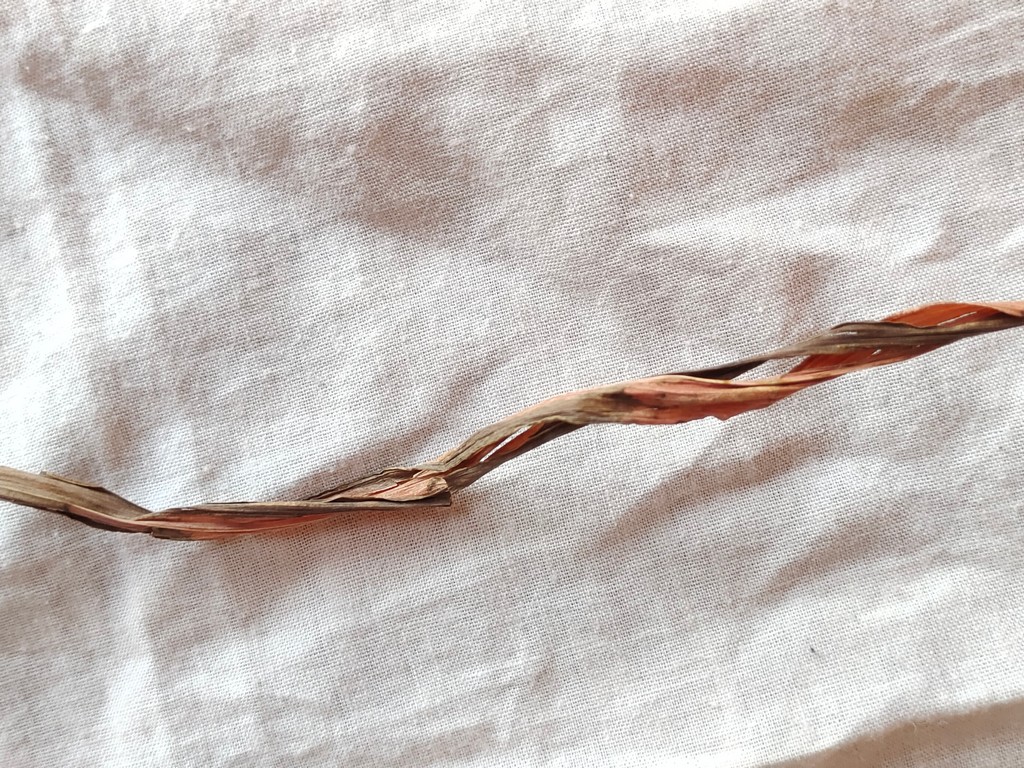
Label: Dried